Ek Niranjan

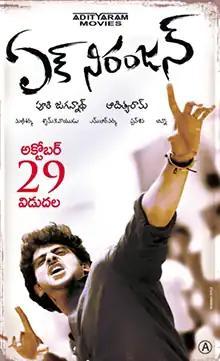
A film poster of "Ek Niranjan"

Ek Niranjan is a 2009 Indian Telugu-language action comedy film directed by Puri Jagannadh and produced by Adityaram Movies. The film stars Prabhas in the lead role, alongside Kangana Ranaut, Sonu Sood and Mukul Dev.